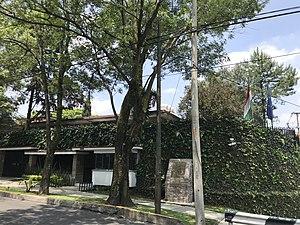
Cette liste comprend les représentations diplomatiques de la Hongrie, à l'exclusion des consulats honoraires.